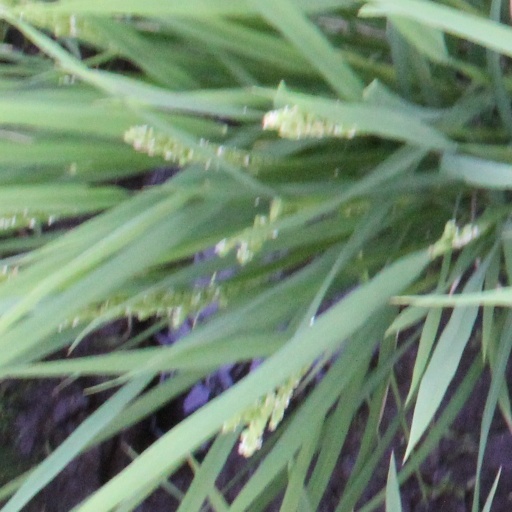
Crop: rice